Xu Shuzheng

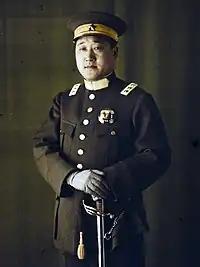
Autochrome portrait by Georges Chevalier, 1925. Xu is wearing the Order of Rank and Merit.

Hsu Seu-Cheng or Xu Shuzheng (11 November 1880 – 29 December 1925) was a Chinese warlord in Republican China. A subordinate and right-hand man of Duan Qirui, he was a prominent member of the Anhui clique.